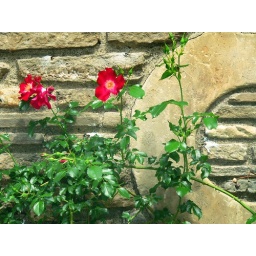
flowers against the wall 2